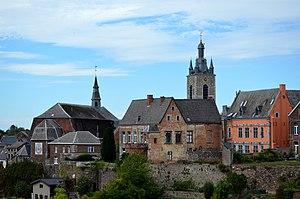
Thuin (Belgique) - Les jardins suspendus (dans le bas), et, de gauche à droite, l'église Notre-Dame-des-Carmes, l'ancien hôtel de la famille Bury, le beffroi et l'ancien refuge de l'abbaye de Lobbes. This photo of immovable heritage has been taken in the Walloon Region
Thuin est une ville francophone de Belgique située en Région wallonne, chef-lieu d'arrondissement en province de Hainaut, au cœur de la Thudinie et au confluent de la Sambre et de la Biesmelle. Elle jouxte les communes de Beaumont, Fontaine-l'Évêque, Ham-sur-Heure-Nalinnes, Lobbes, Merbes-le-Château, Montigny-le-Tilleul et Walcourt.